Michał Wiśniewski

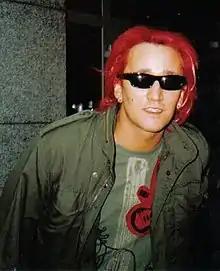
frontman Ich Troje

Michał Krystian Wiśniewski (born 9 September 1972 in Łódź) is a Polish pop vocalist, leader of the pop group Ich Troje, who sang for Poland at the 2003 and 2006 Eurovision Song Contests. He is known for his characteristic red hair, but his hair has also been green, pink, orange, black and white in the past.